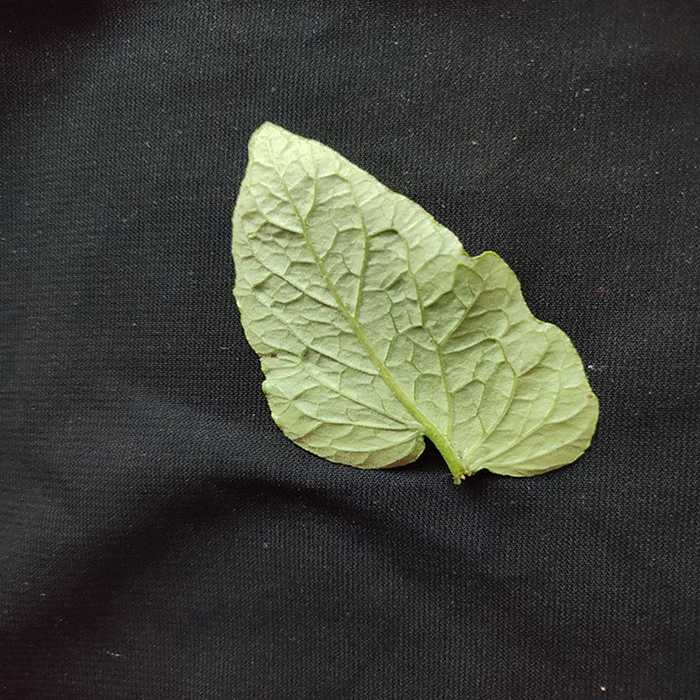
Plant: Tomato
Label: Tomato Fresh leaf